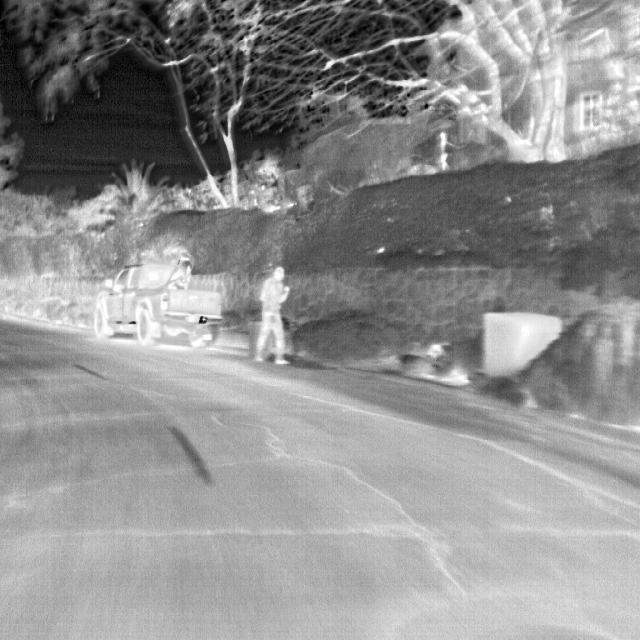
Detected objects:
label: person